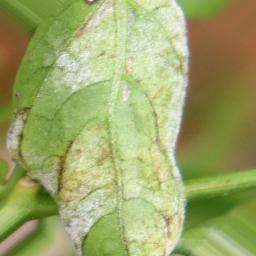
Label: powdery mildew